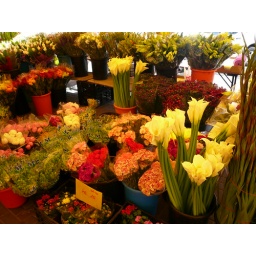
at the flower market in the Netanya open air market